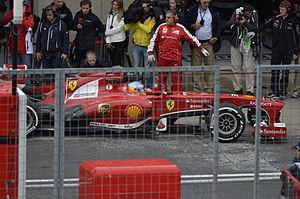
Le Grand Prix automobile du Canada 2013, disputé le 9 juin 2013 sur le circuit Gilles-Villeneuve, est la 885ᵉ épreuve du championnat du monde de Formule 1 courue depuis 1950. Il s'agit de la quarante-troisième édition du Grand Prix du Canada comptant pour le championnat du monde de Formule 1, la trente-quatrième disputée sur le circuit temporaire de l'Île Notre-Dame de Montréal, et de la septième manche du championnat 2013.
Le championnat du monde de Formule 1 2013 est la 64ᵉ édition du championnat du monde des pilotes de Formule 1. Pour la quatrième fois consécutive depuis 2010, les titres mondiaux des pilotes et des constructeurs sont attribués à Sebastian Vettel et à son écurie Red Bull-Renault.
Le championnat du monde de Formule 1 2013 est la 64ᵉ édition du championnat du monde des pilotes de Formule 1. Pour la quatrième fois consécutive depuis 2010, les titres mondiaux des pilotes et des constructeurs sont attribués à Sebastian Vettel et à son écurie Red Bull-Renault.